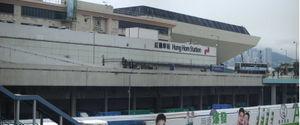
Le Hong Kong Coliseum, couramment appelé Hung Hom Coliseum, est une arène intérieure polyvalente située dans la baie de Hung Hom de Kowloon à Hong Kong.